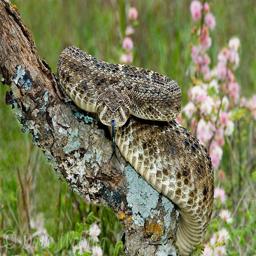
Animal: snakes